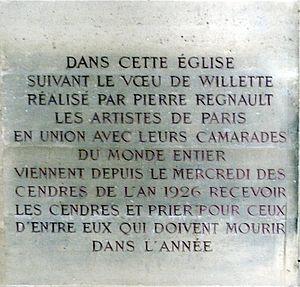
Eglise Saint-Germain l'Auxerrois (voeu Willette) - Paris Ier
L'église Saint-Germain-l'Auxerrois est une église située dans l'actuel Iᵉʳ arrondissement de Paris. Elle fut également appelée église Saint-Germain-le-Rond. Depuis l'Ancien Régime, elle est connue comme la « paroisse des artistes ».